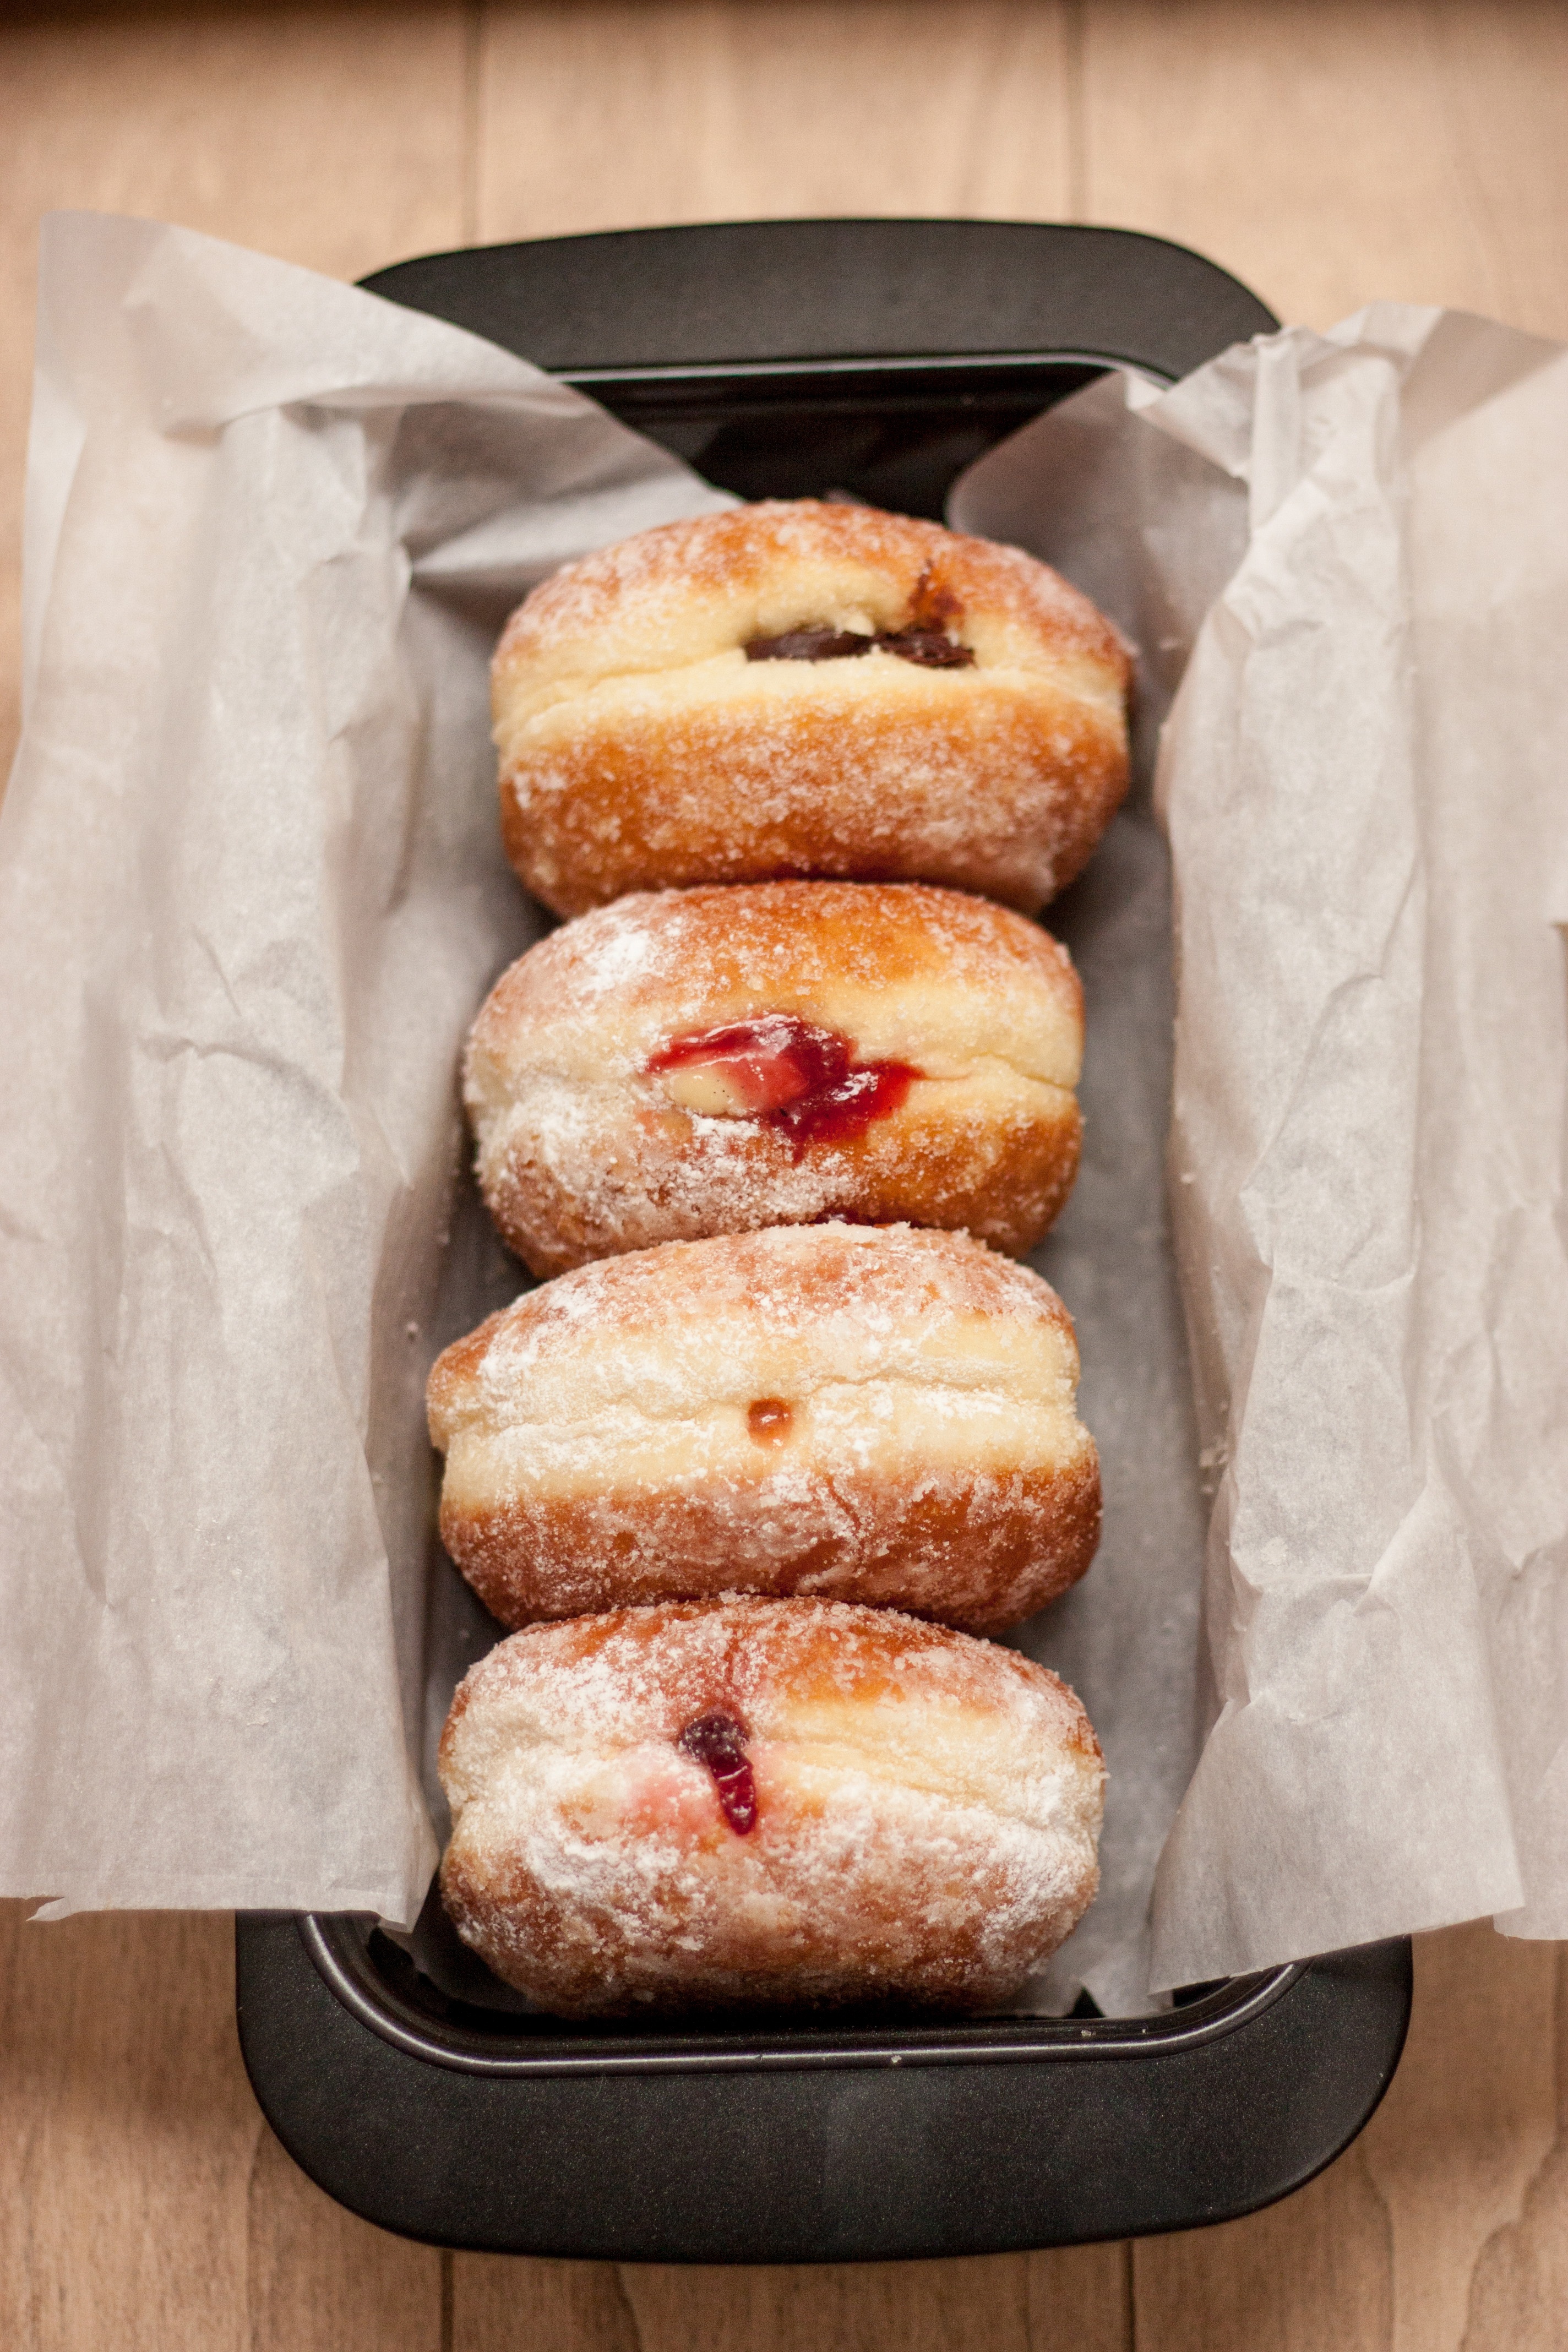
dish, meal, food, produce, breakfast, baking, dessert, cuisine, jelly, sugar, sweets, donuts, scone, baked goods, flavor